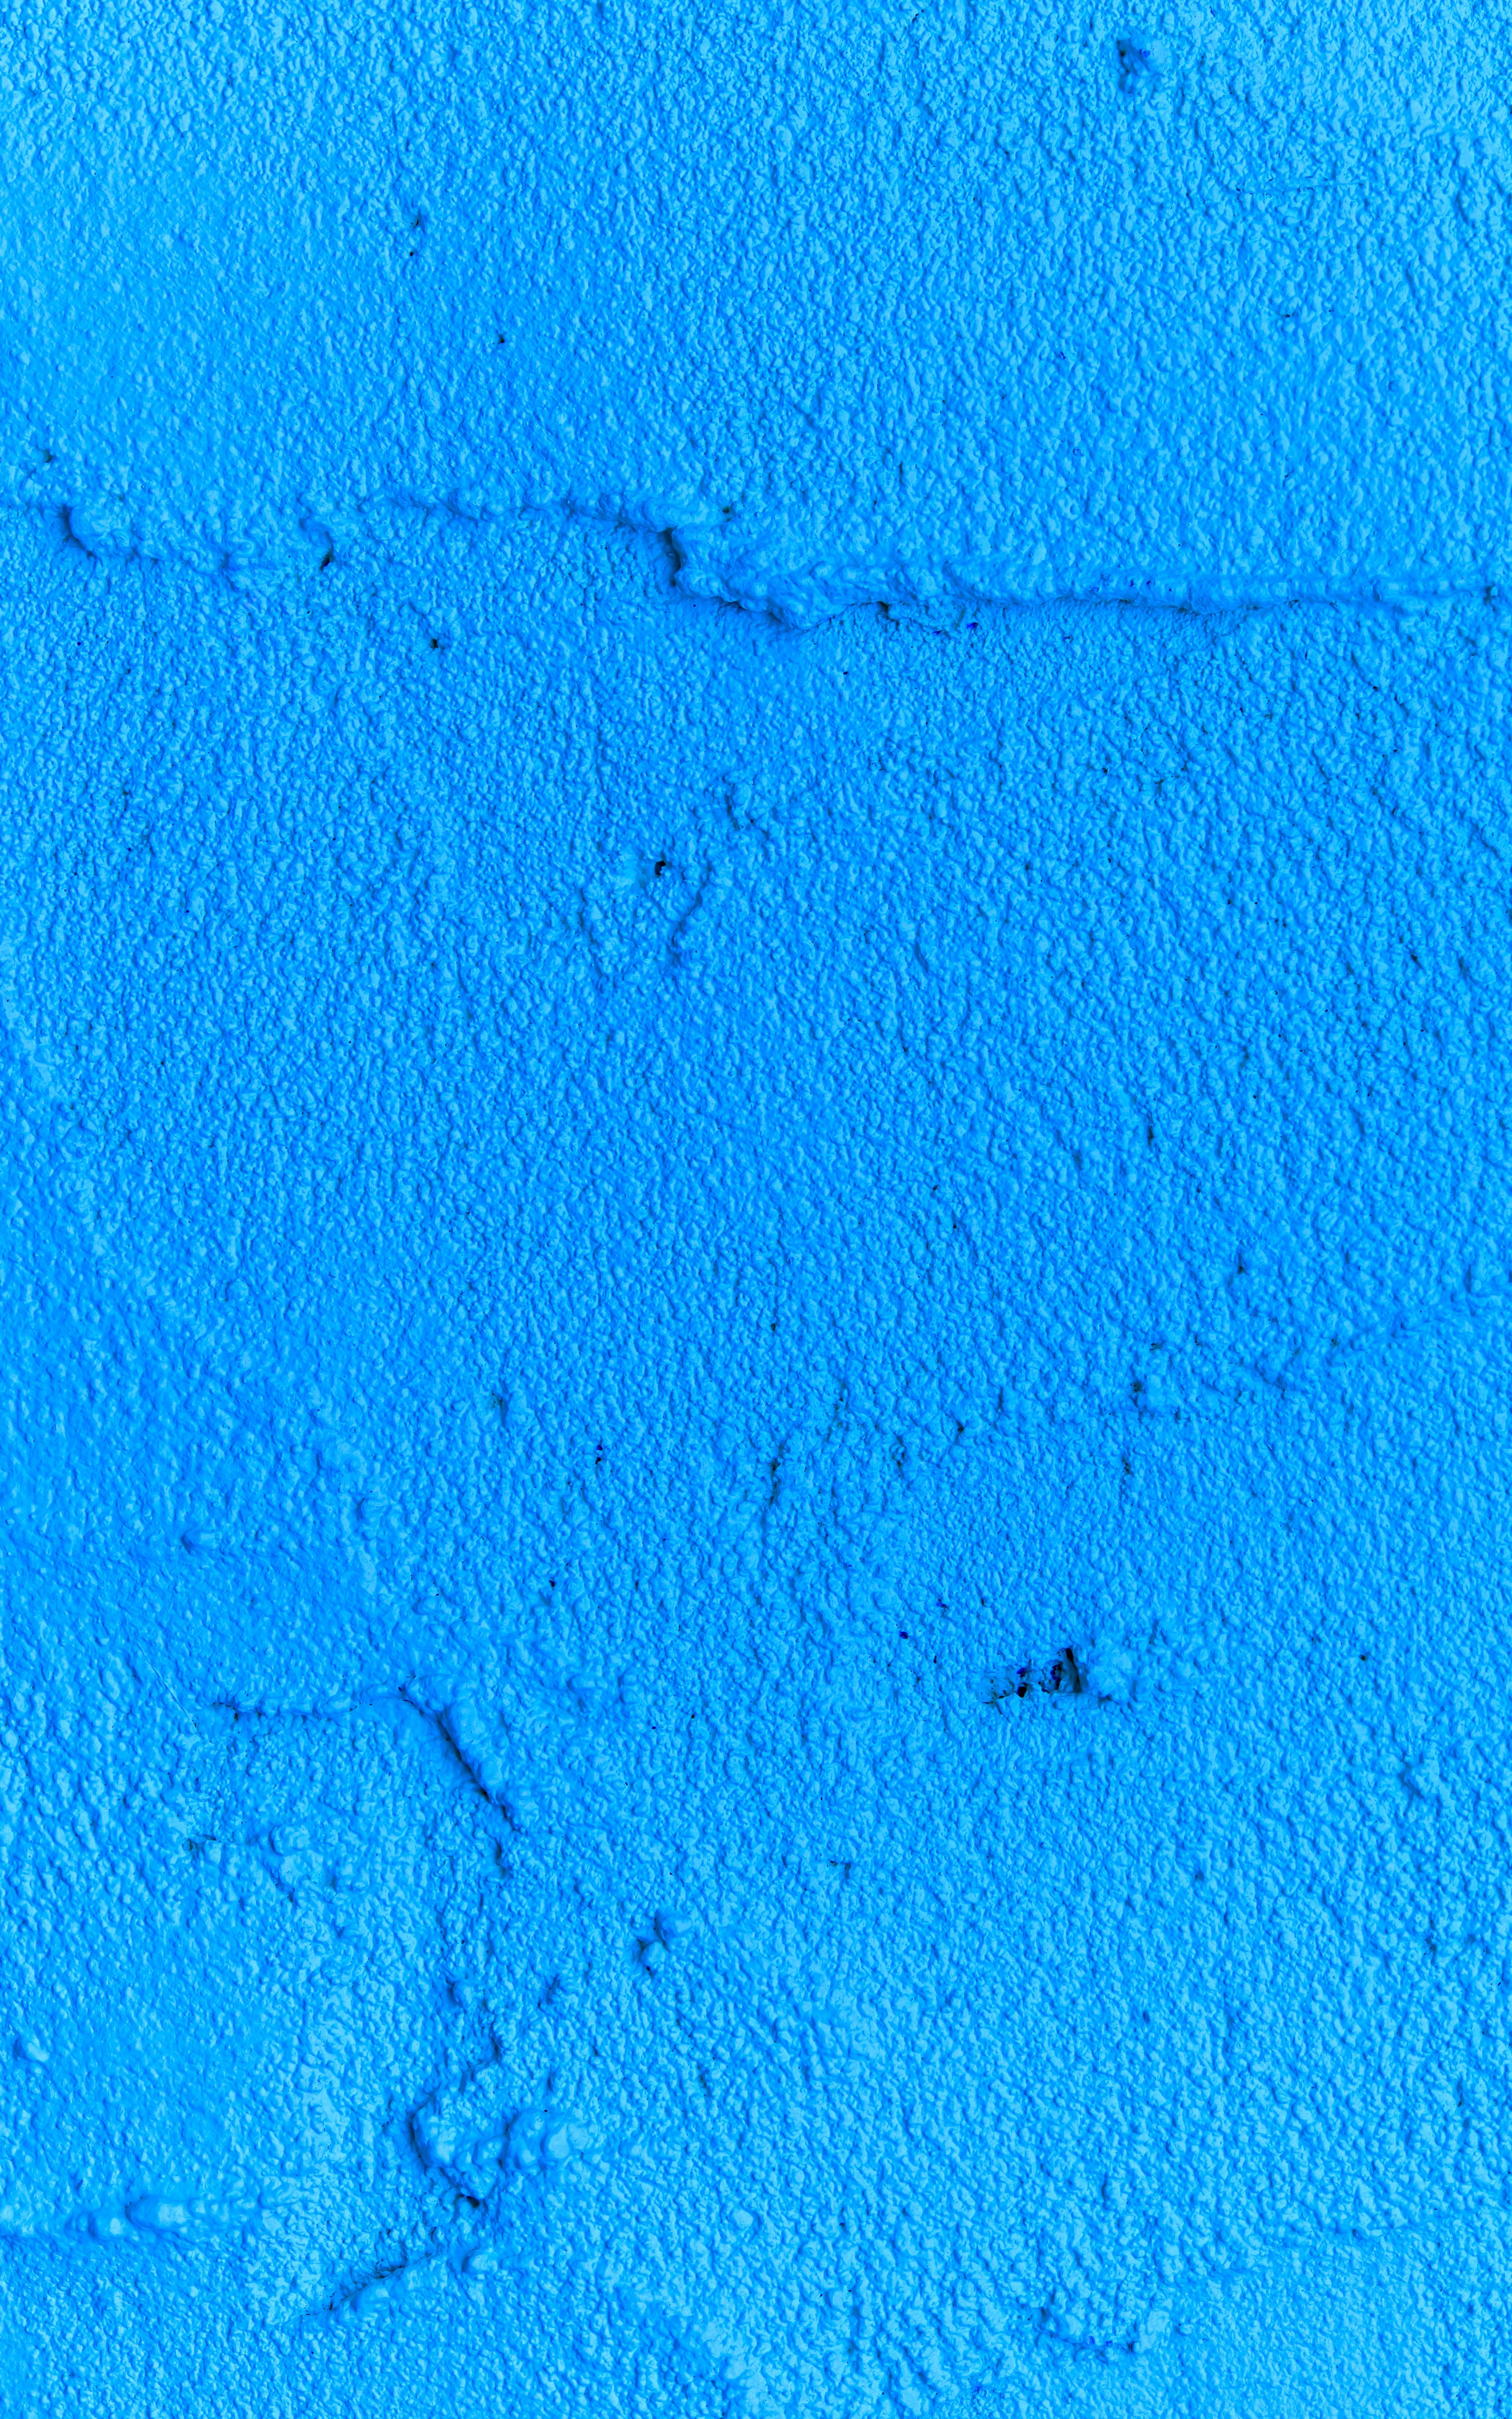
abstract, texture, pattern, line, green, blue, circle, art, background, aqua, turquoise, shape, backdrop, cobalt blue, electric blue